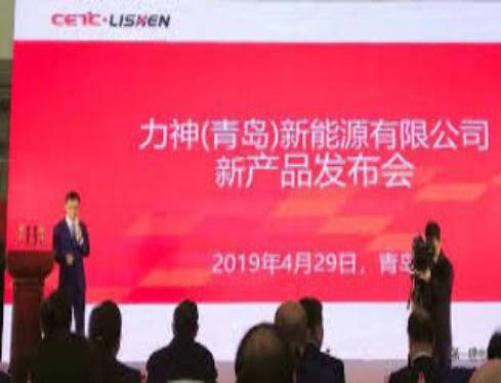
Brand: lishen
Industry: Electronic